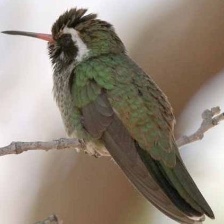
Species: WHITE EARED HUMMINGBIRD
Scientific name: BASILINNA LEUCOTIS
ImageNet parent category: hummingbird